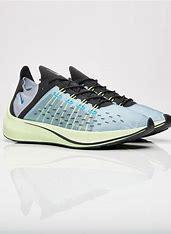
Brand: Nike
Model: Exp X14